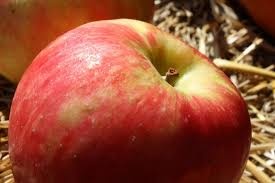
Label: apple